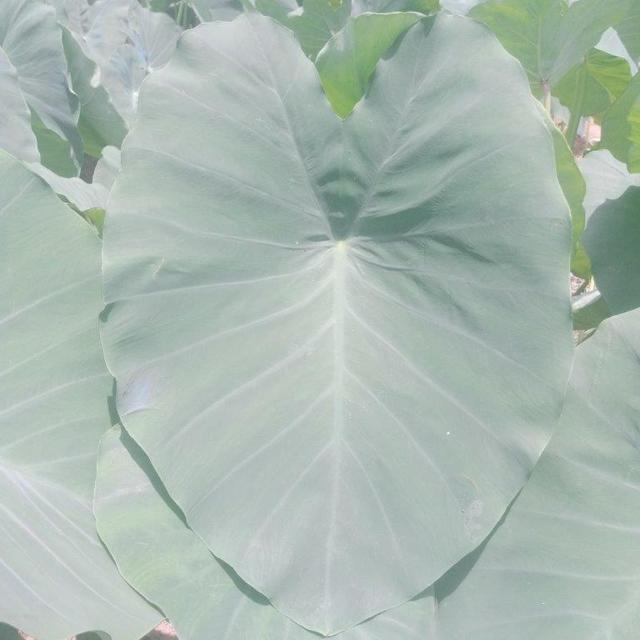
Label: Healthy